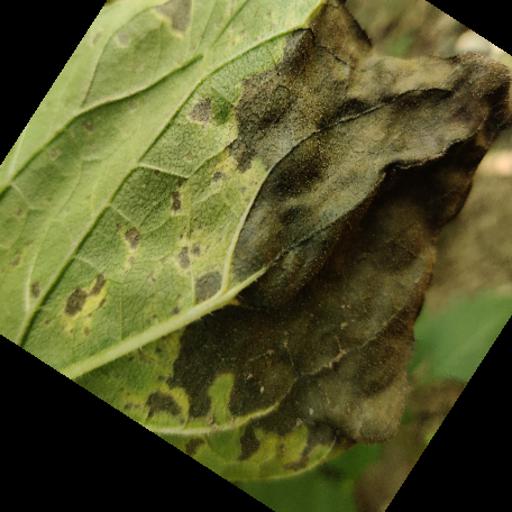
Label: Leaf_scars